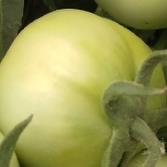
Crop: Tomato
Condition: healthy-fruit